Age of Discovery

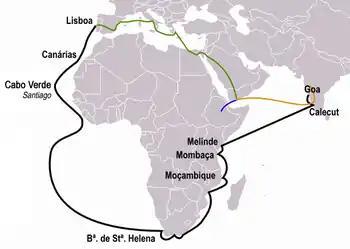
Vasco da Gama's 1497–1499 travel to India (black). Previous travels of Pero da Covilhã (orange) and Afonso de Paiva (blue), and their common route (green)

Columbus left 39 and founded the settlement of "La Navidad" in what is now Haiti. Before returning to Spain, he kidnapped 10-25 natives. Only 7-8 of the 'Indians' arrived alive, but they made an impression on Seville. On 15 March 1493 he arrived in Barcelona, where he reported to Isabella and Ferdinand. Word of his discovery of new lands spread throughout Europe.